Bangladesh University of Textiles

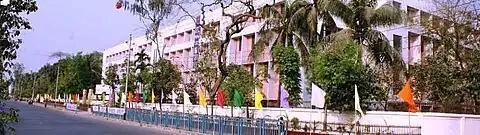
Central Administrative Building, BUTEX

The college of textile engineering and technology was run under the administrative control of the Bangladesh education ministry through Directorate of Technical Education which offered Bachelor of Science in textile technology and in textile management courses as a constituent college of the University of Dhaka.